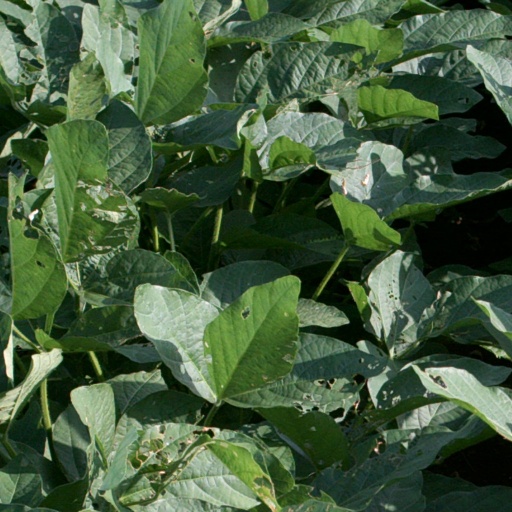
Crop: soybean